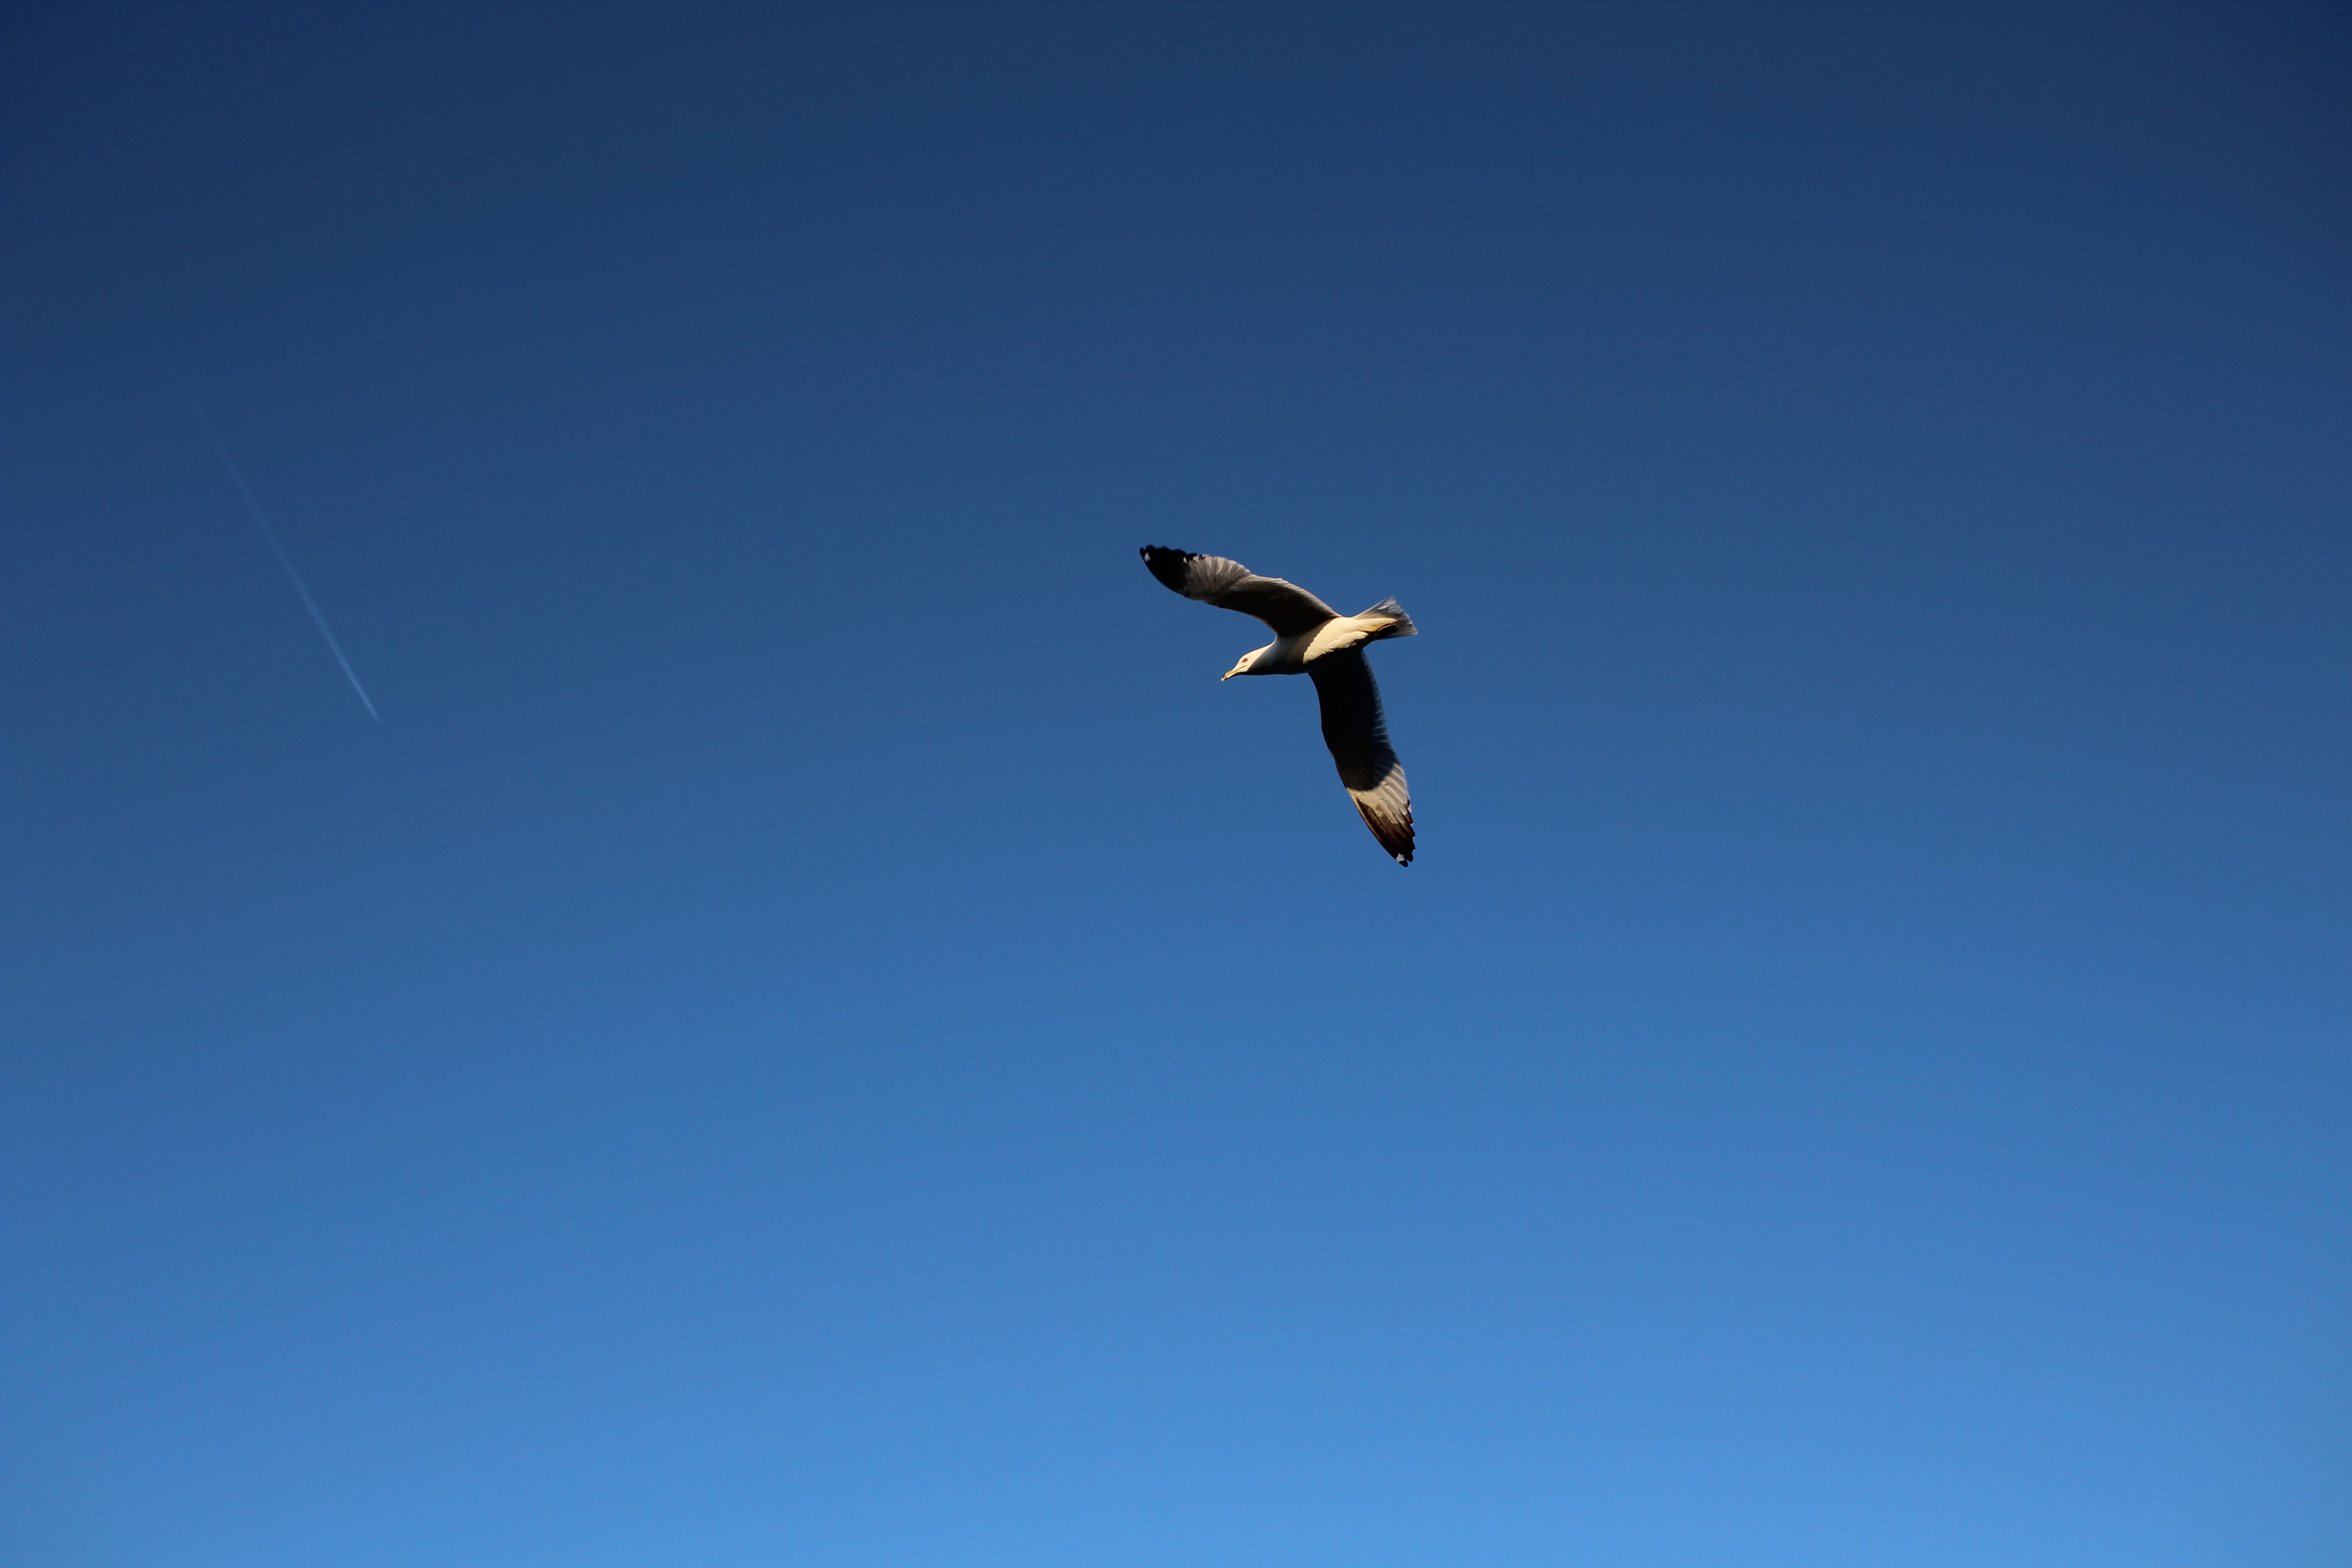
nature, bird, wing, sky, seabird, flying, fly, summer, flight, blue, freedom, extreme sport, outdoors, wings, atmosphere of earth